Franklin Cappon

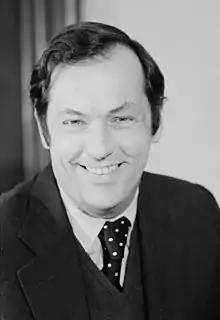
Bill Bradley called Cappon one of the two men who drew him to Princeton.

Another famous Princeton alum who played for Cappon is "Sports Illustrated" writer Frank Deford. Deford played on Princeton's practice squad while covering the varsity team for the campus newspaper. Cappon once set Deford straight about his talents, telling him, "Deford, you write basketball better than you play it." Deford later wrote the following about Cappon:"In a profession in which men are renowned for their behavior during a basketball game, Cappy Cappon stood quite by himself among coaches. Until the game was over, the man never did anything but frown. There were degrees of frowning, of course, but his gamut of expression seldom ventured too far from that of a basic frown. A mournful frown, a disinterested frown, and if it was possible – and it was – a frown of satisfaction. . . . And when something happened that there wasn't a frown to express completely, Cappy would cup his hands or rise to his feet and bellow the words: `What'rya doin' out there?' When the game was over, the frown would stay quite in place if Princeton lost. But if they won, he would finally smile just a bit, a smile that looked both modest and embarrassed."